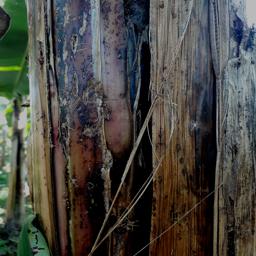
Label: PSEUDOSTEM WEEVIL